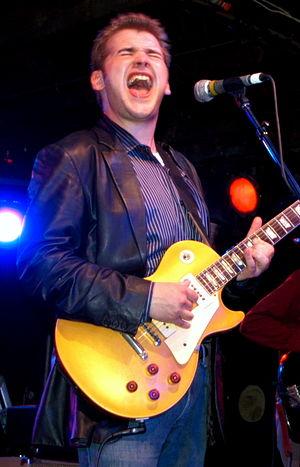
Sean Costello était un chanteur et guitariste américain, né le 16 avril 1979 et décédé le 15 avril 2008 à Atlanta. Il était considéré comme une étoile montante du blues.